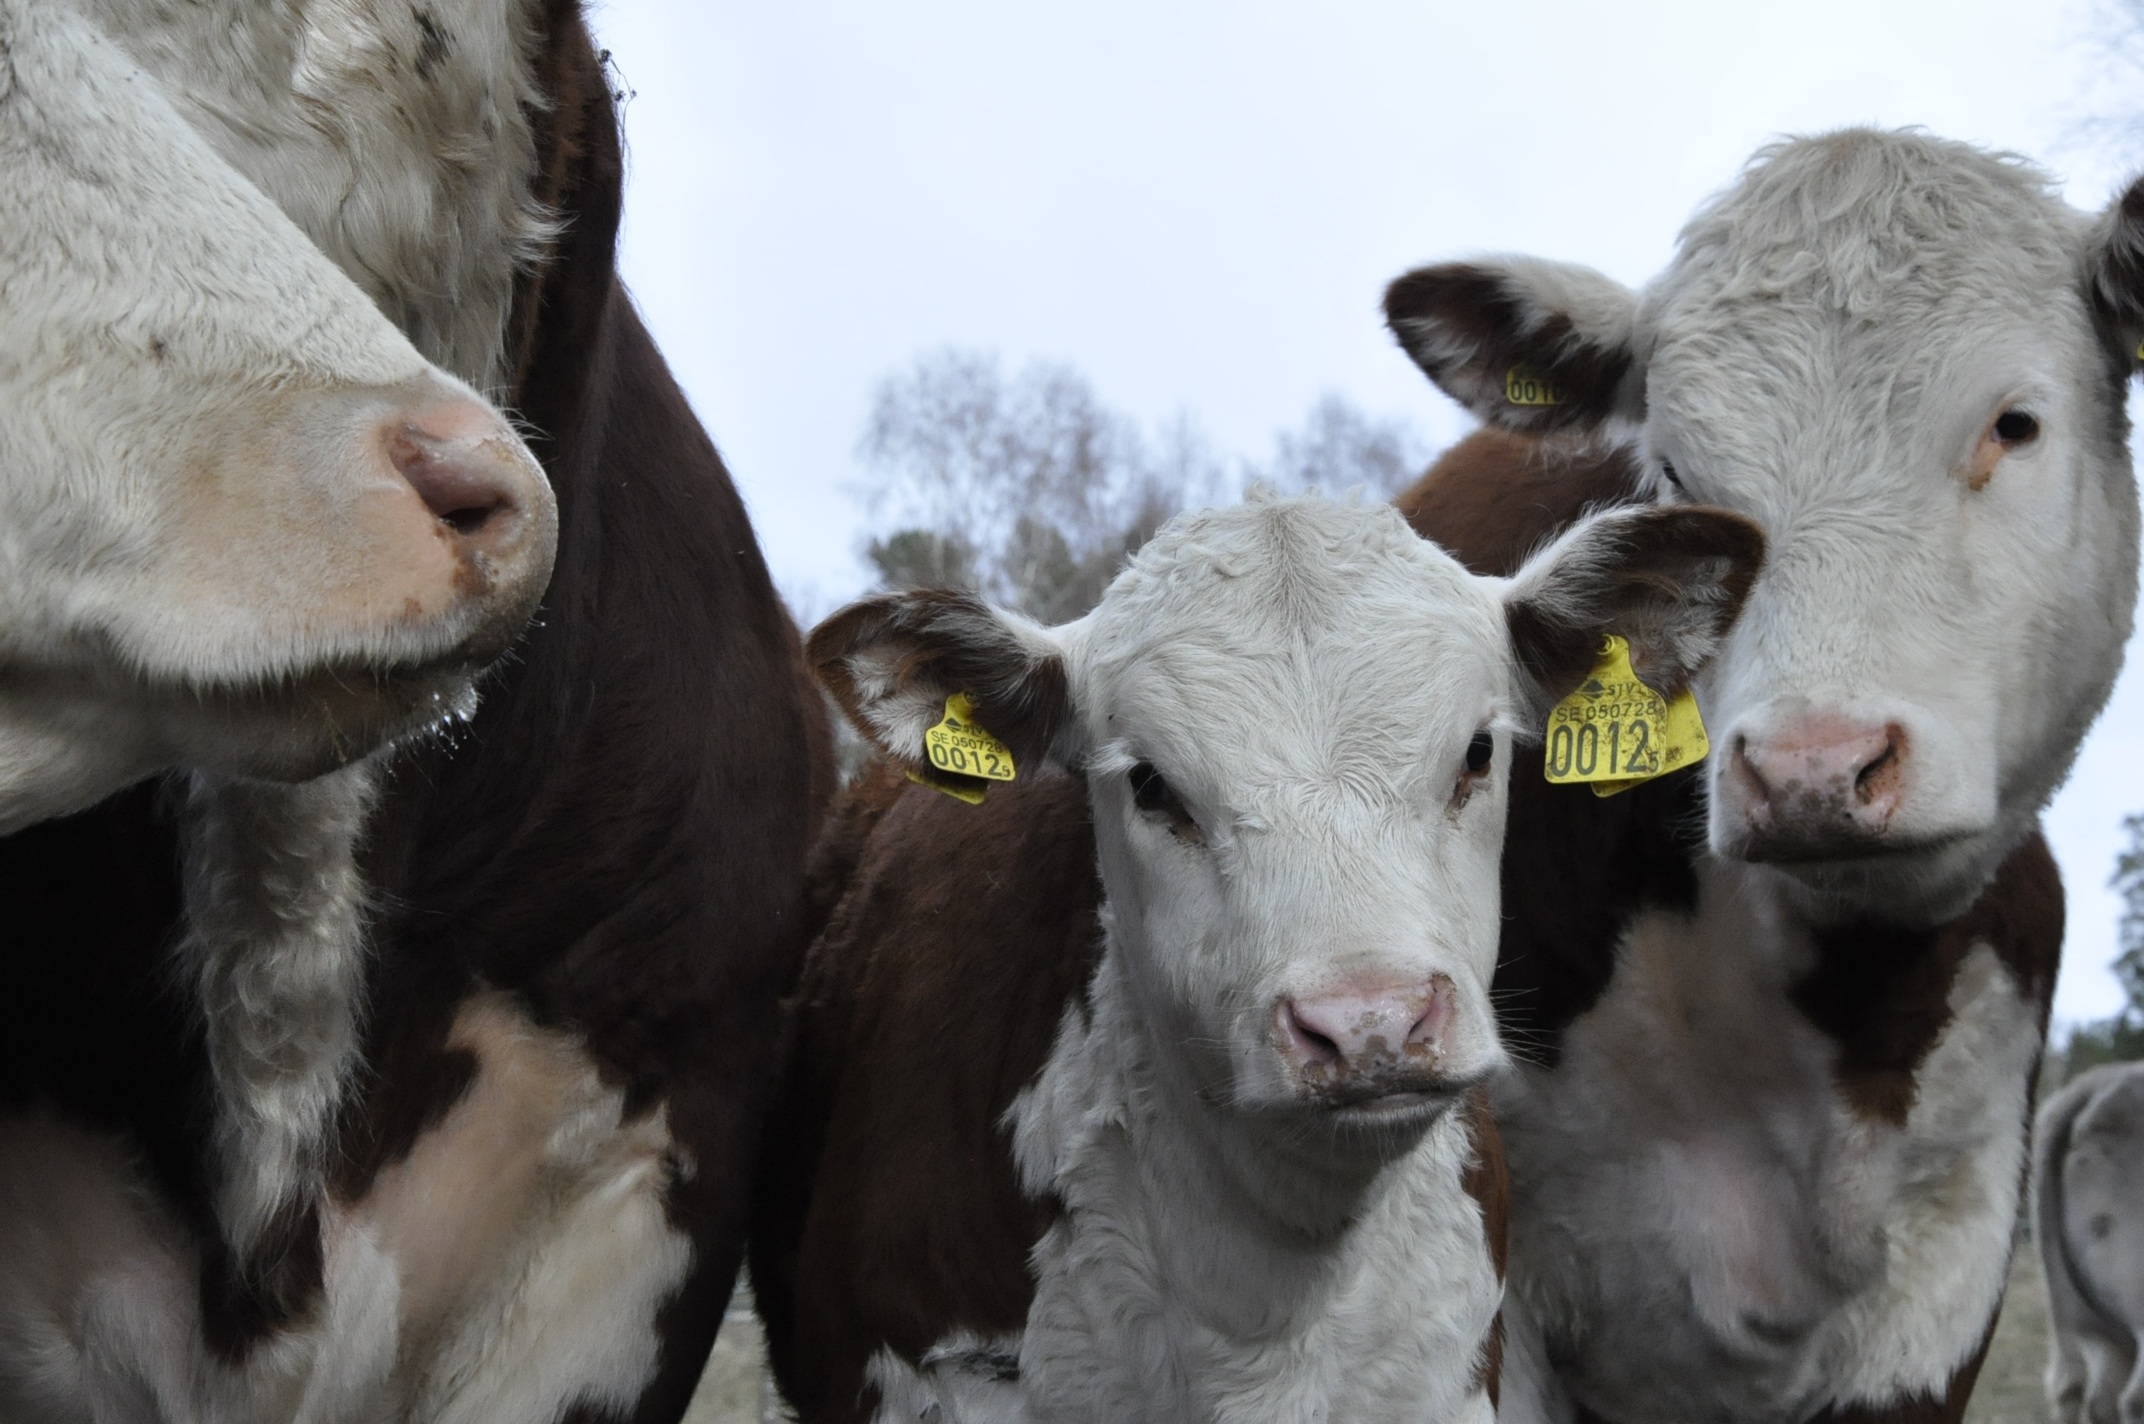
cow, herd, pasture, mammal, bovine, fauna, calf, vertebrate, ko, dairy cow, cattle like mammal, cow goat family